Marie Hjelmer

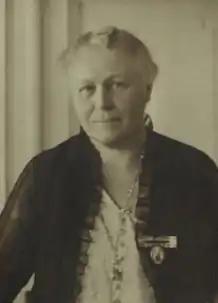
Marie Hjelmer

Fanny Marie Annette Hjelmer born Raaschou (1869–1937) was a Danish women's rights activist and politician. In 1918, she became one of the first five women to be elected to the Landsting. She joined the Danish Women's Society in 1922, became a board member in 1925 and served as president from 1931 to 1936.